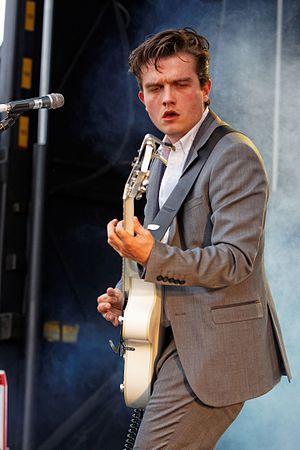
Mustang est un groupe français de rock 'n' roll formé en 2006 à Clermont-Ferrand.